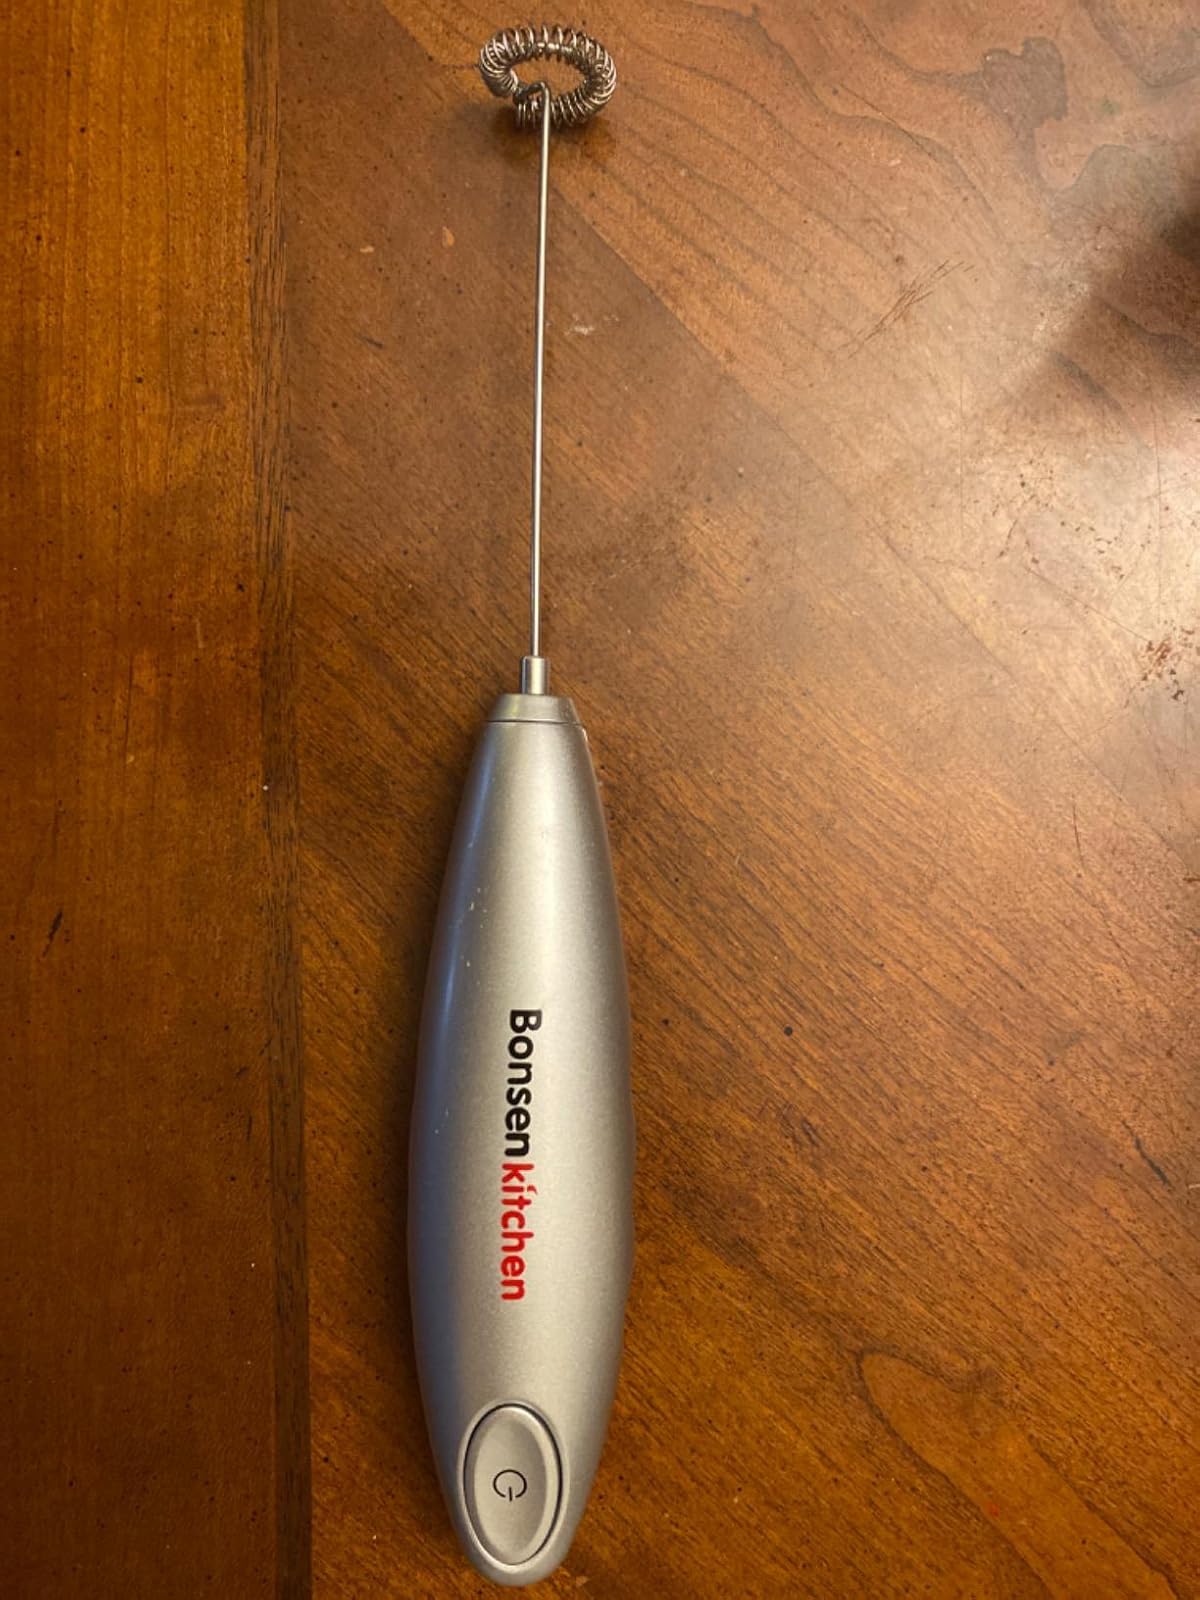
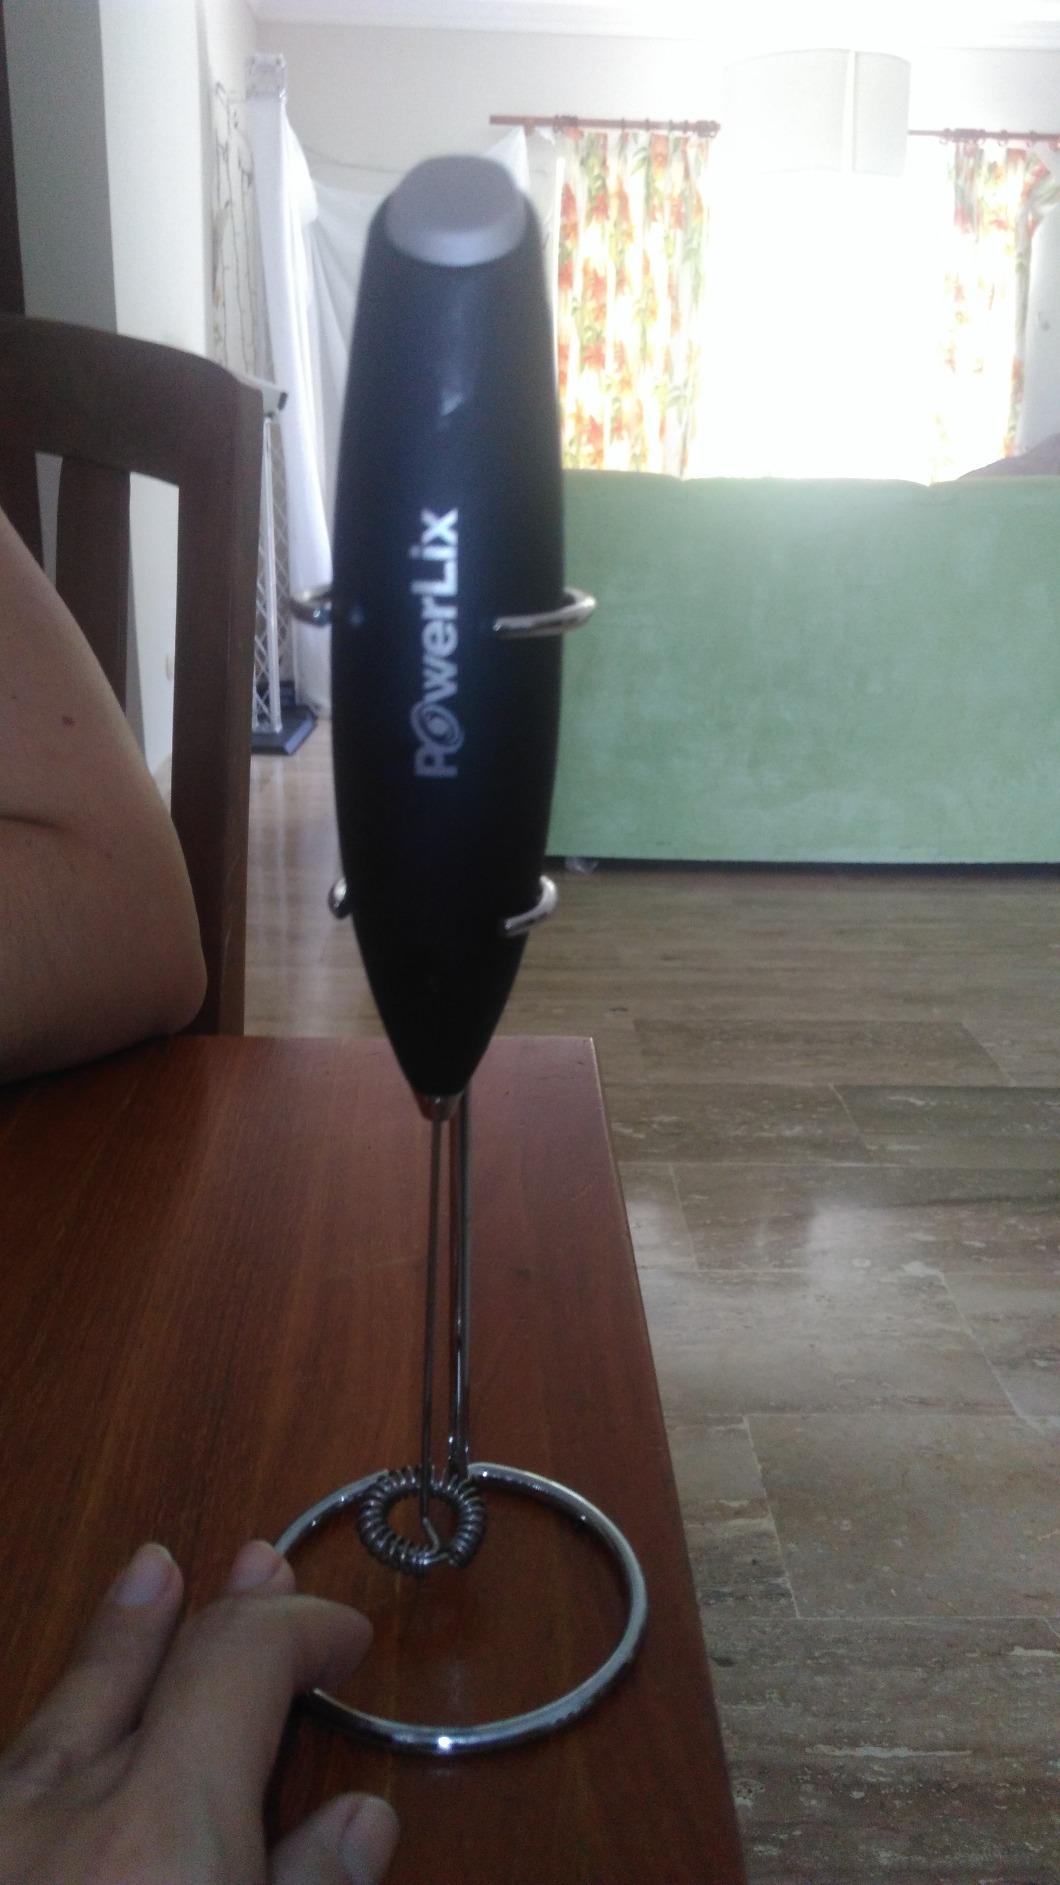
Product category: items_mixer
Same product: no